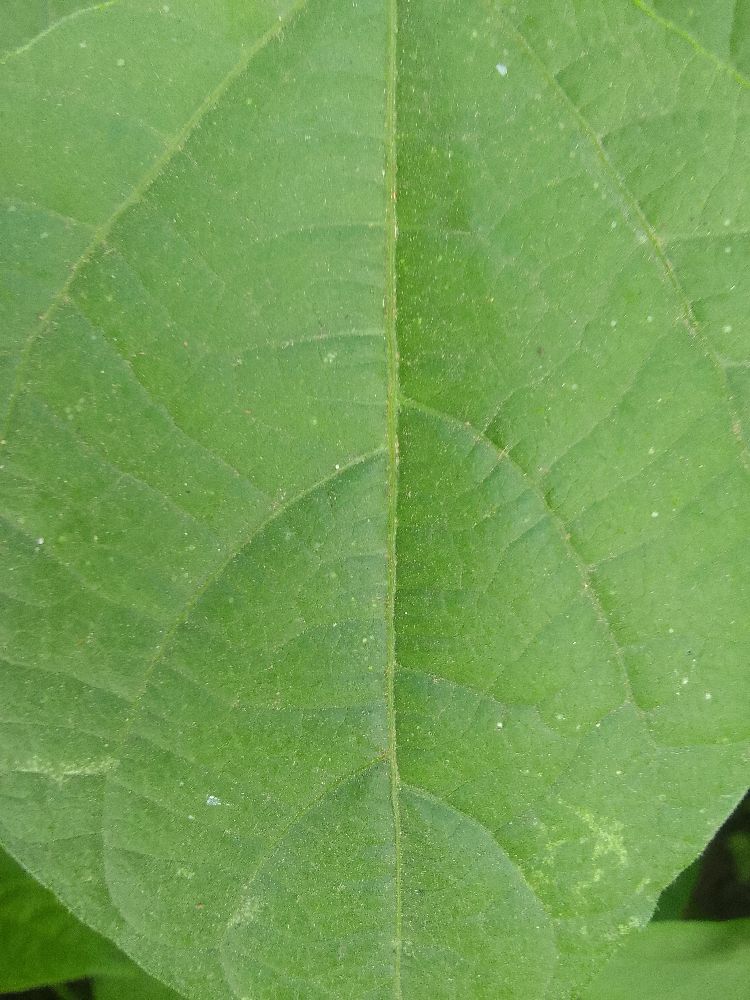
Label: healthy